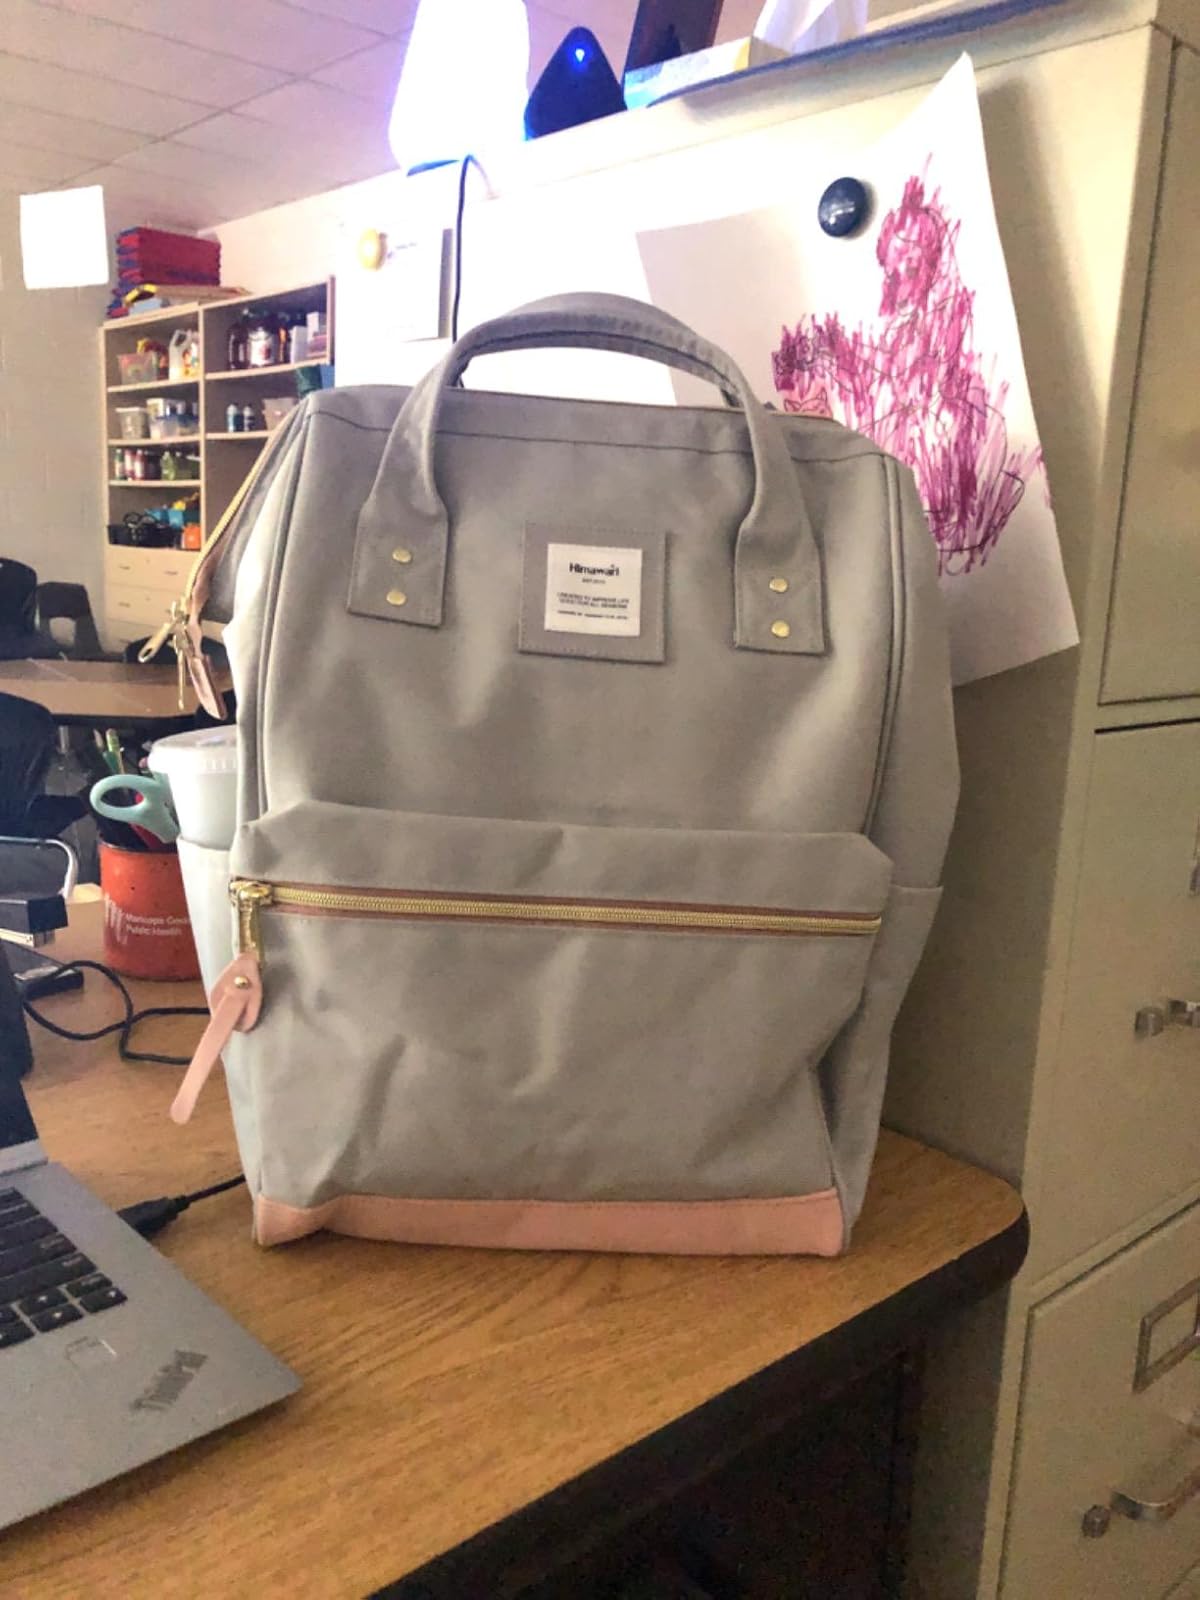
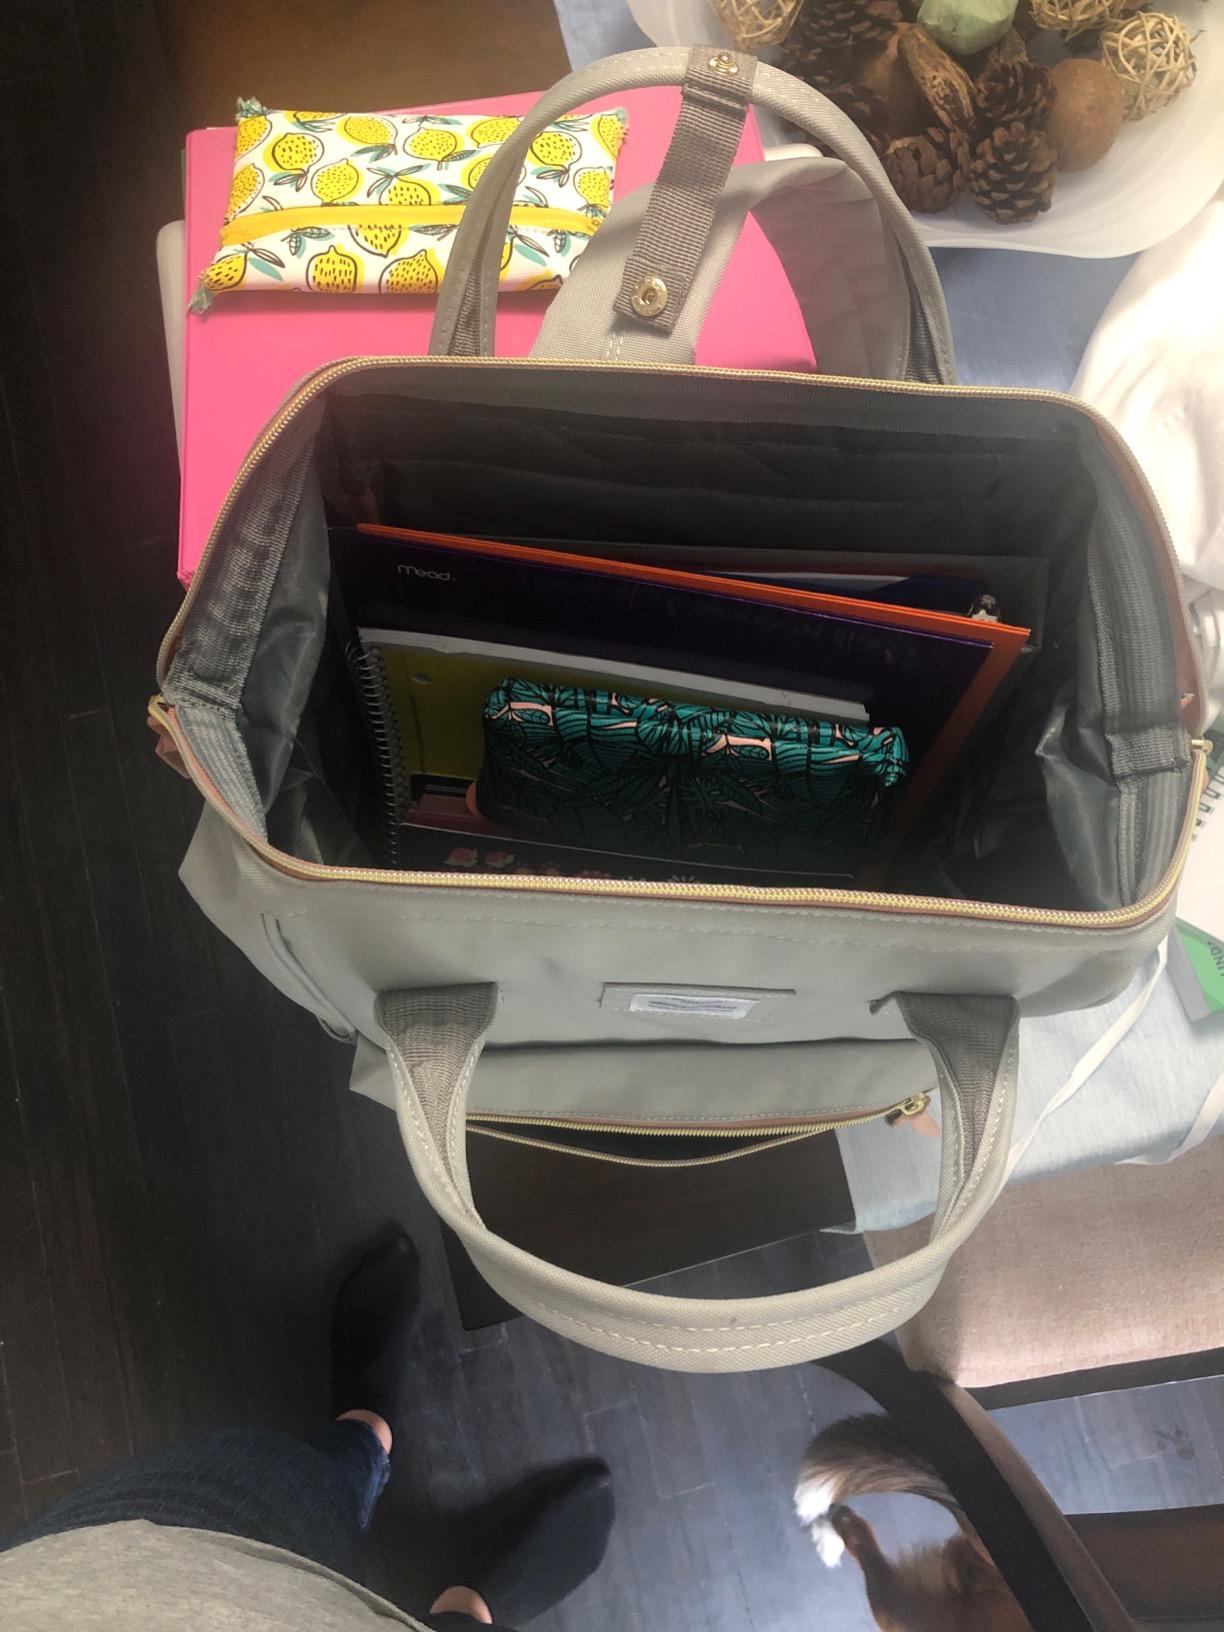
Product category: bag
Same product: yes